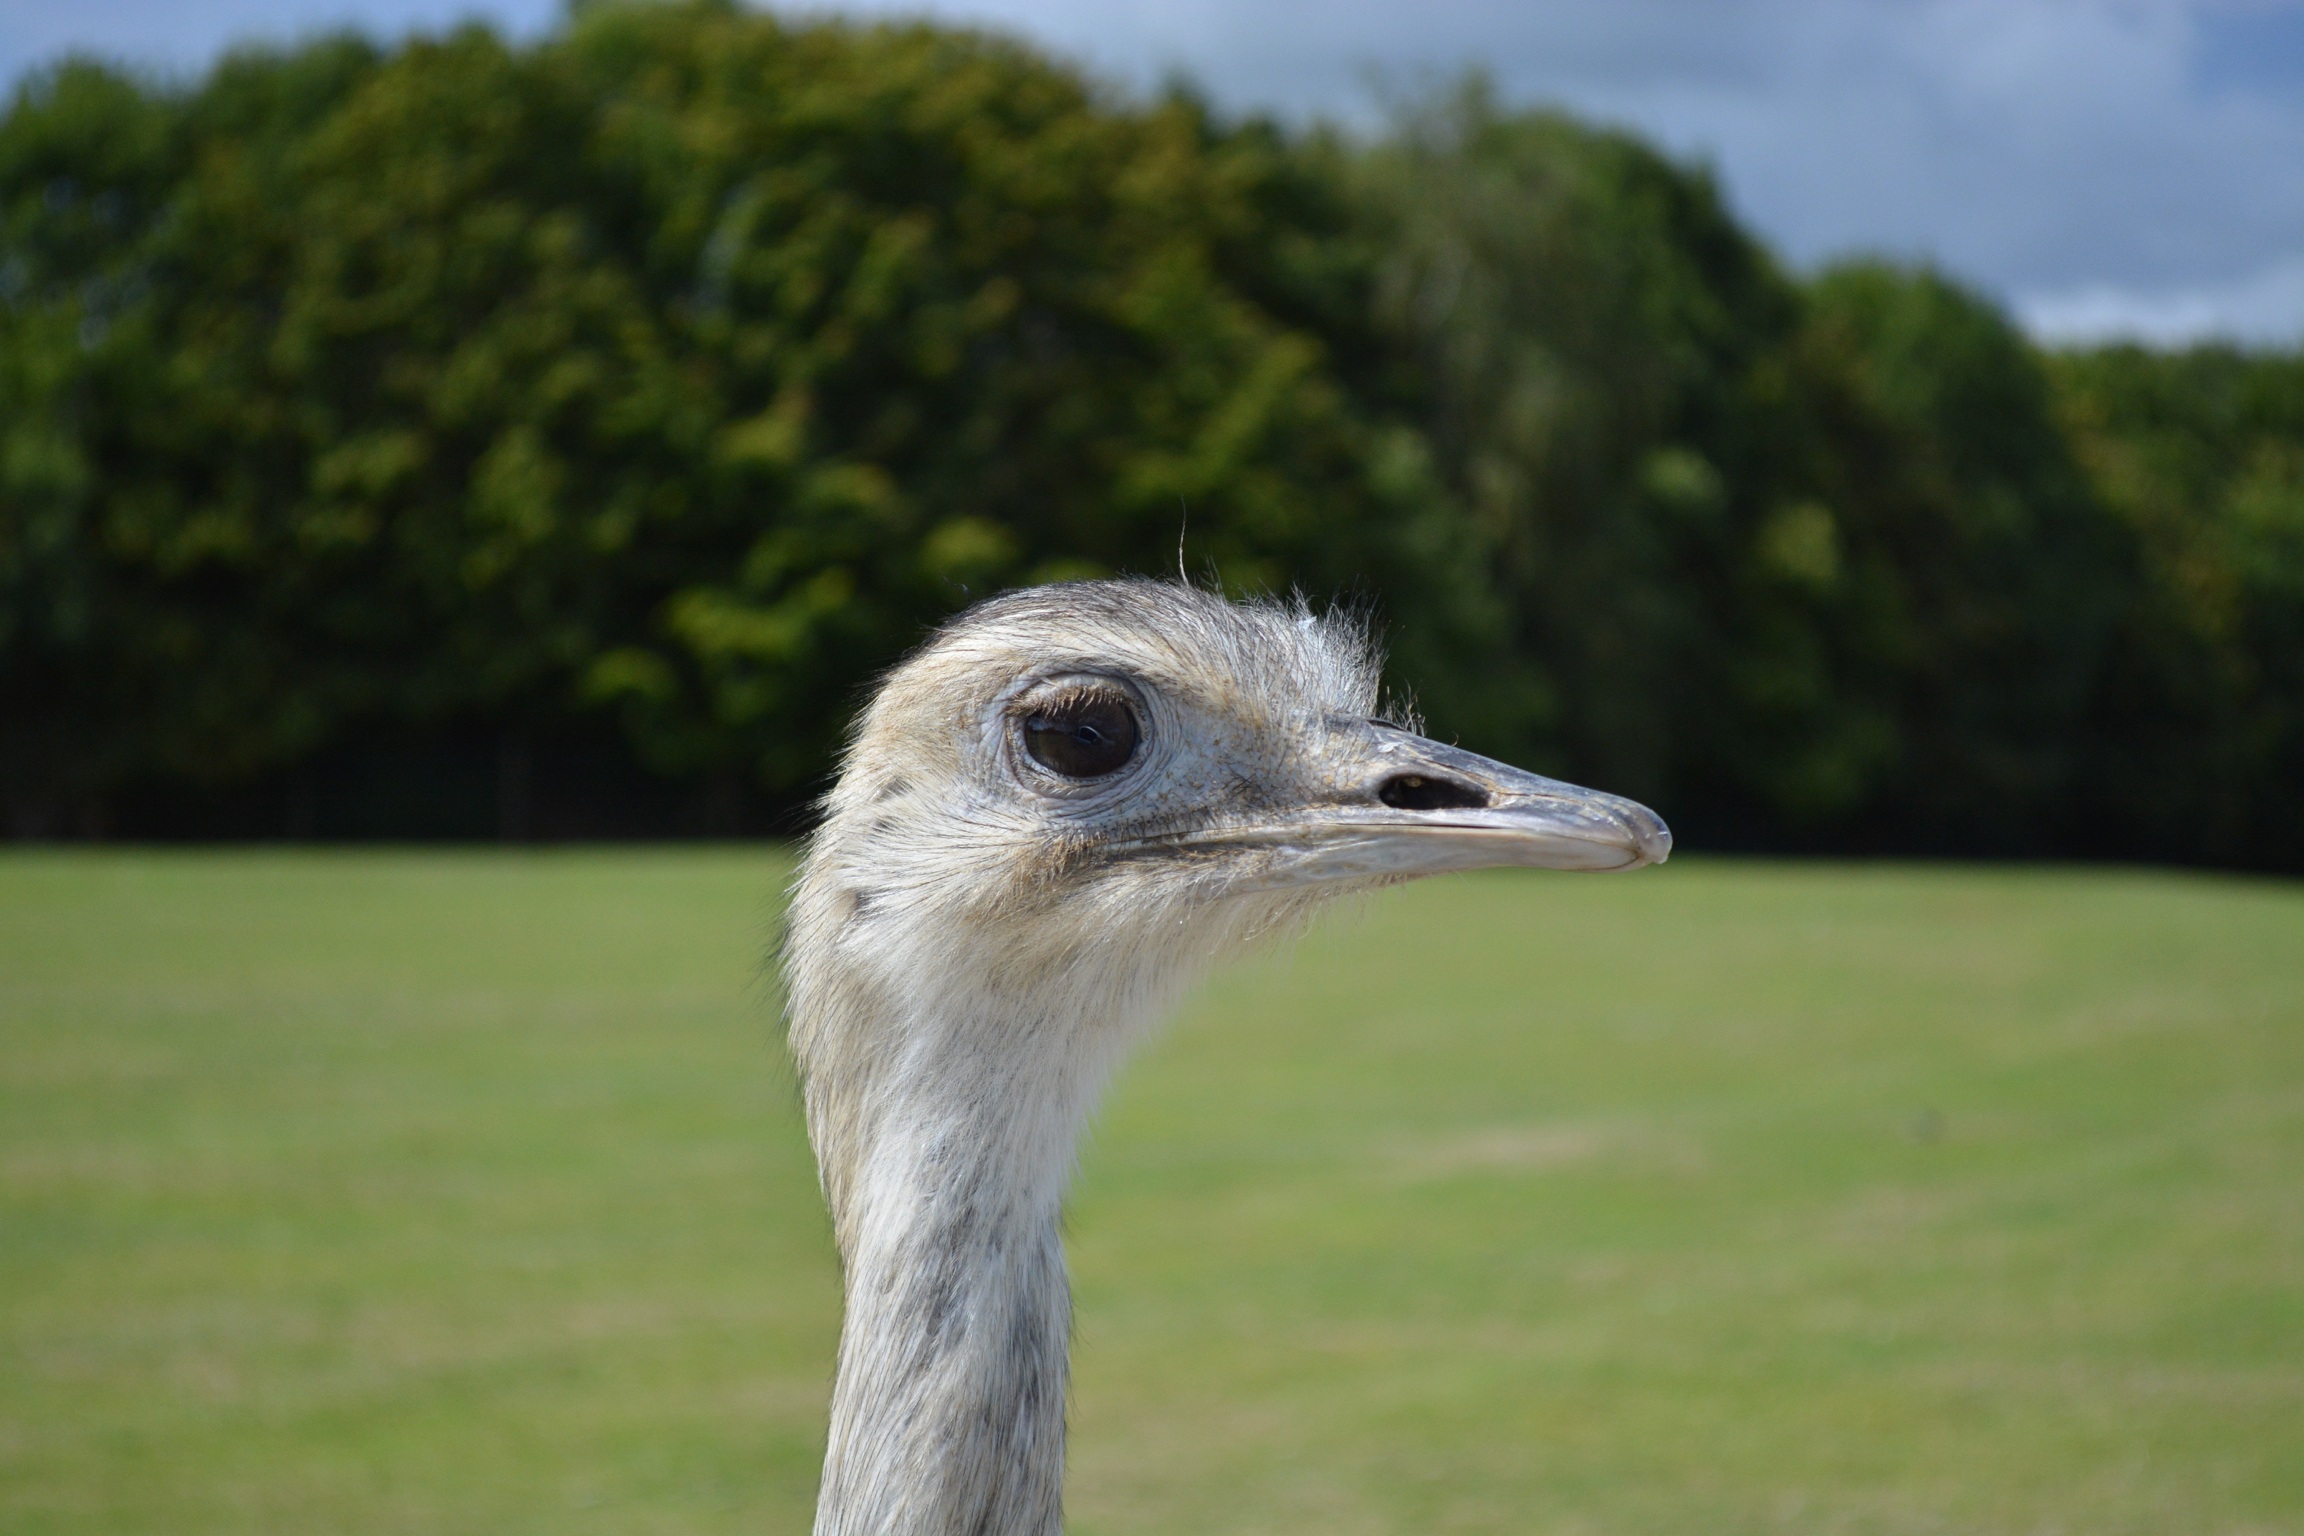
nature, bird, animal, wildlife, zoo, beak, ostrich, fauna, emu, vertebrate, ratite, flightless bird, emu australia, bottom of screen